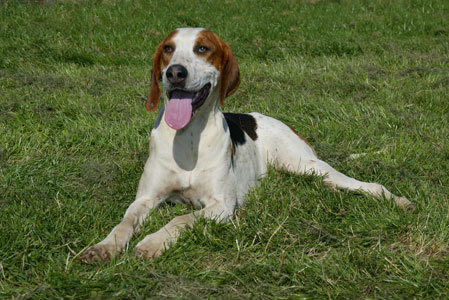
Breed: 223-n000074-English_foxhound